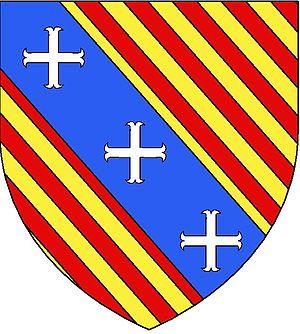
Blason Jehan Bernier Prévôt de Paris de 1362 à 1384
Rambouillet est une commune française située dans le sud du département des Yvelines, en région Île-de-France. C'est l'une des trois sous-préfectures du département.
L'histoire de Rambouillet inventorie, étudie et interprète l'ensemble des événements du passé liés à cette ville.